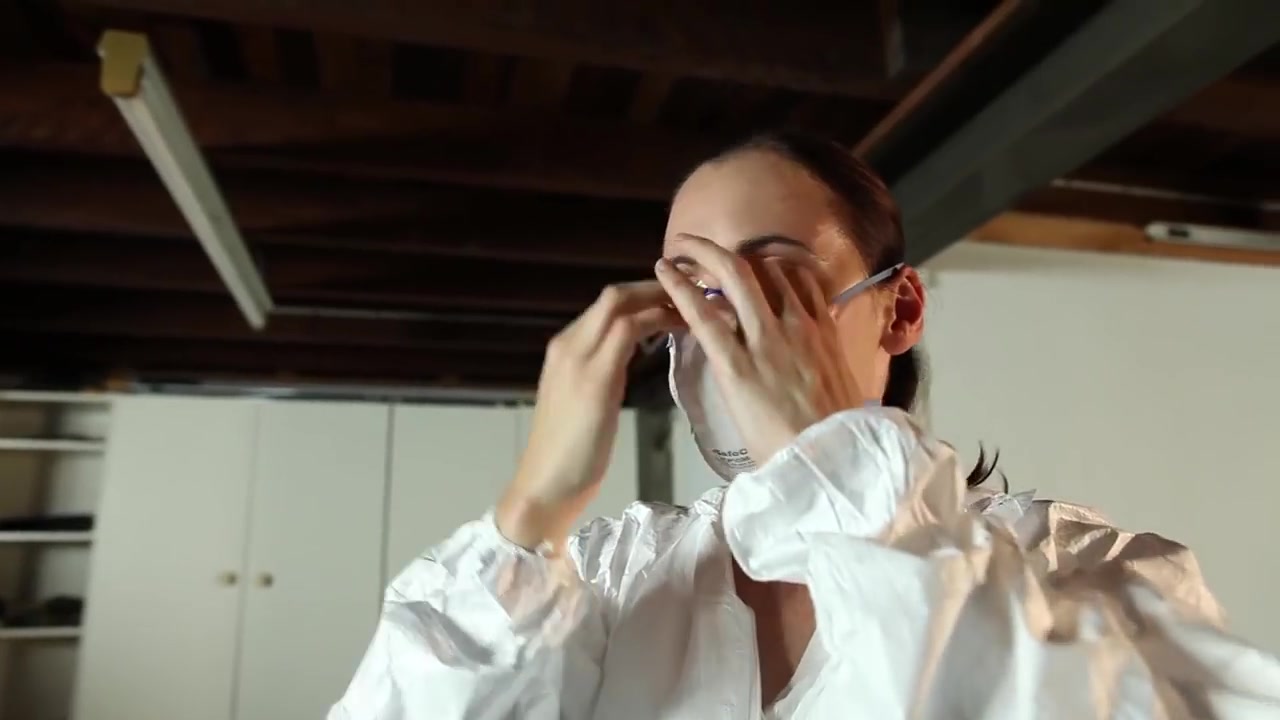
Objects detected:
Coverall
Mask